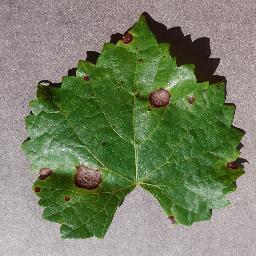
Label: Grape___Black_rot